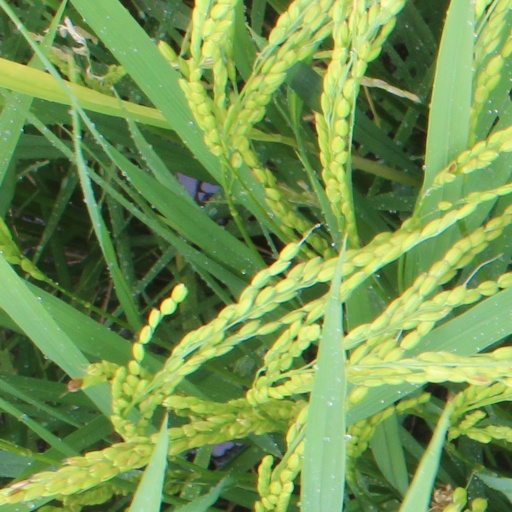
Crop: rice